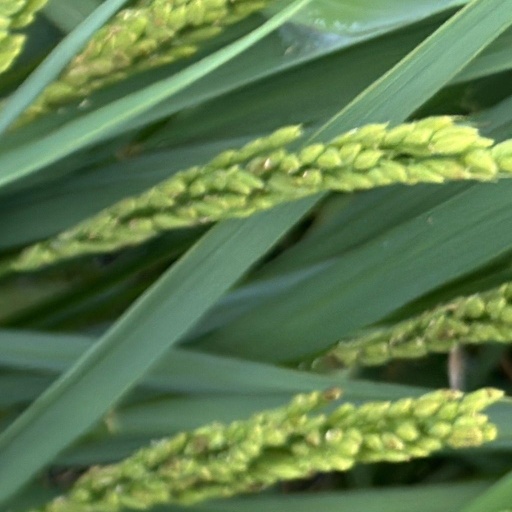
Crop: rice